Hartford High School (Kansas)

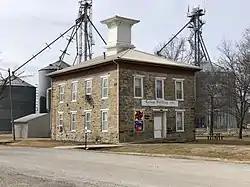
Old Hartford Collegiate Institute building (1861)

Hartford Junior–Senior High School is a public junior and senior high school located in Hartford, Kansas, United States, in the Southern Lyon County USD 252 school district, serving students in grades 6-12. Hartford has an enrollment of approximately 130 students and a teaching staff of 21. The principal is Douglas Hes. The school mascot is the Jaguar and the school colors are red and blue.